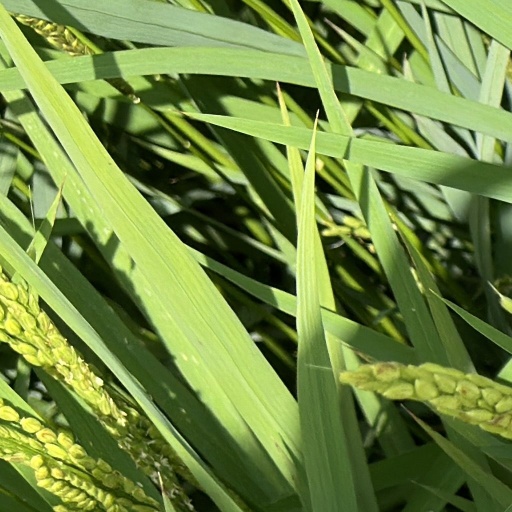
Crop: rice